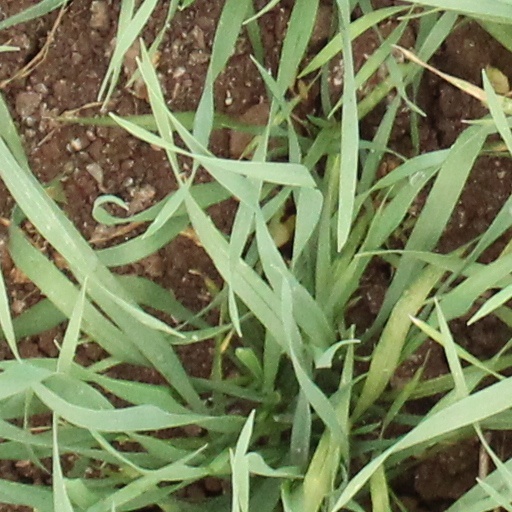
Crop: wheat